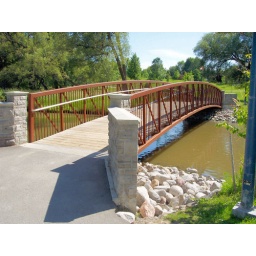
This photo is of one of the walking bridges that cross over Fairy Lake.